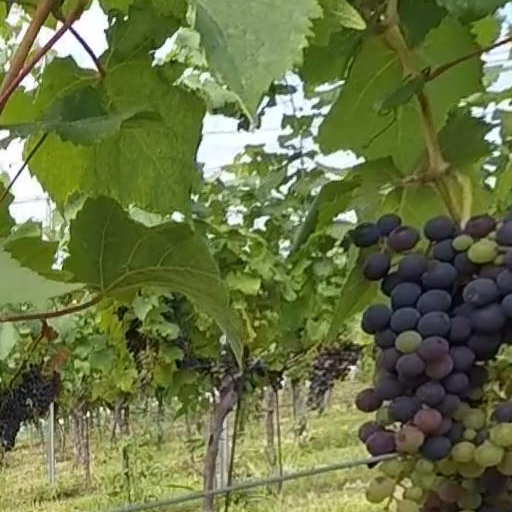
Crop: grape